Wali

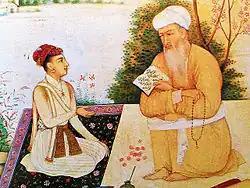
Detail from an Indian miniature depicting the Mughal prince Dara Shikoh (d. 1659) seeking the advice of a local saint named Mian Mir (d. 1635), undated but perhaps from the late seventeenth-century

According to various traditional Sufi interpretations of the Quran, the concept of sainthood is clearly described. Some modern scholars, however, assert that the Quran does not "explicitly" outline a doctrine or theory of saints. In the Quran, the adjective "walī" is applied to God, in the sense of him being the "friend" of all believers (Q). However, particular Quranic verses were interpreted by early Islamic scholars to refer to a special, exalted group of holy people. These included : "Surely God's friends ("awliyāa l-lahi"): no fear shall be on them, neither shall they sorrow," and , which refers to God's love for those who love him. Additionally, some scholars interpreted , "Whosoever obeys God and the Messenger, they are with those unto whom God hath shown favor: the prophets and the "ṣidīqīna" and the martyrs and the righteous. The best of company are they," to carry a reference to holy people who were not prophets and were ranked below the latter. The word "ṣidīqīna" in this verse literally connotes "the truthful ones" or "the just ones," and was often interpreted by the early Islamic thinkers in the sense of "saints," with the famous Quran translator Marmaduke Pickthall rendering it as "saints" in their interpretations of the scripture. Furthermore, the Quran referred to the miracles of saintly people who were not prophets like Khidr and the People of the Cave, which also led many early scholars to deduce that a group of venerable people must exist who occupy a rank below the prophets but are nevertheless exalted by God. The references in the corpus of hadith literature to "bona fide" saints like the pre-Islamic Jurayj̲, only lent further credence to this early understanding of saints.